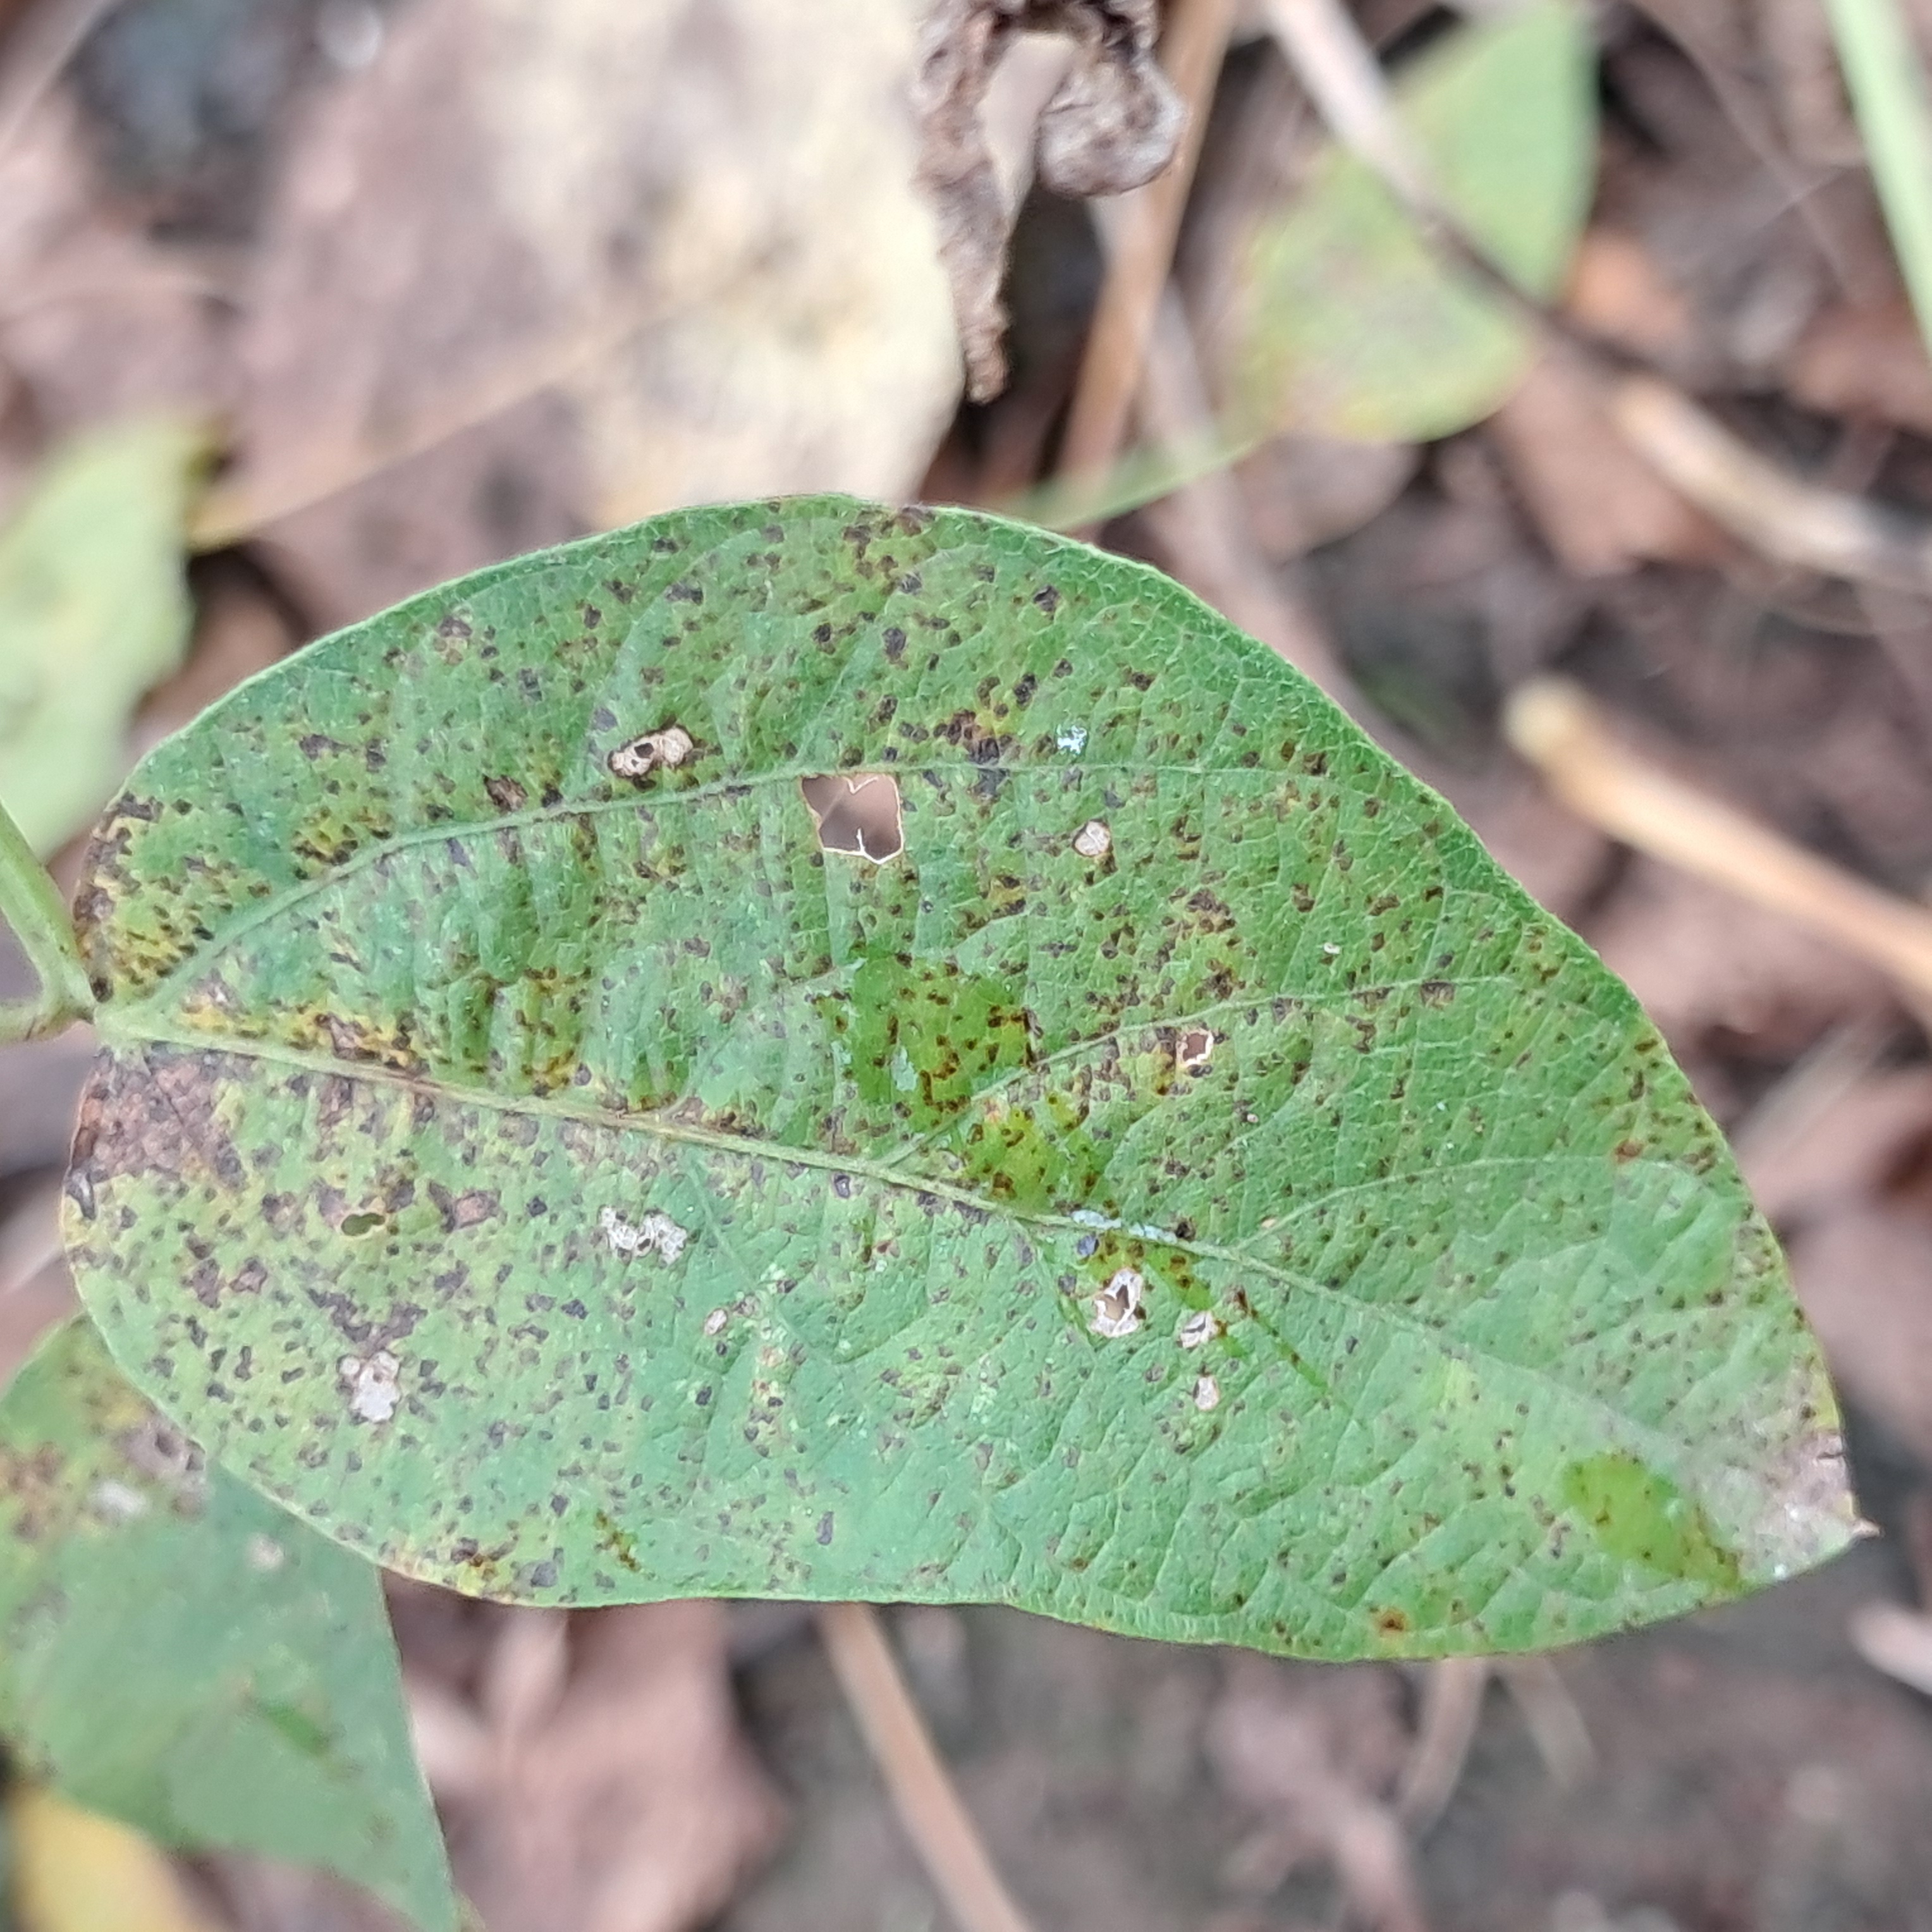
Label: Spectoria_Brown_Spot